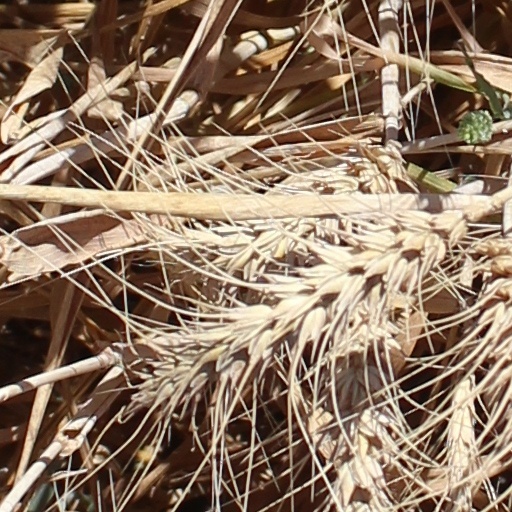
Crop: wheat